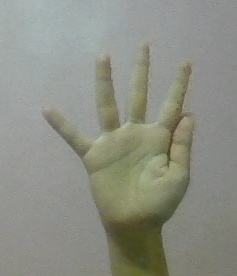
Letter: sheen